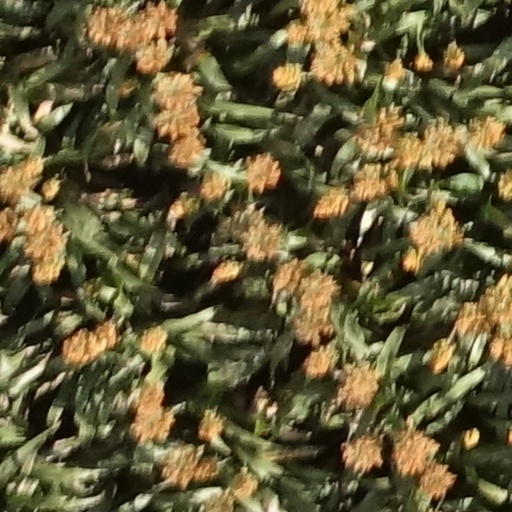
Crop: sorghum